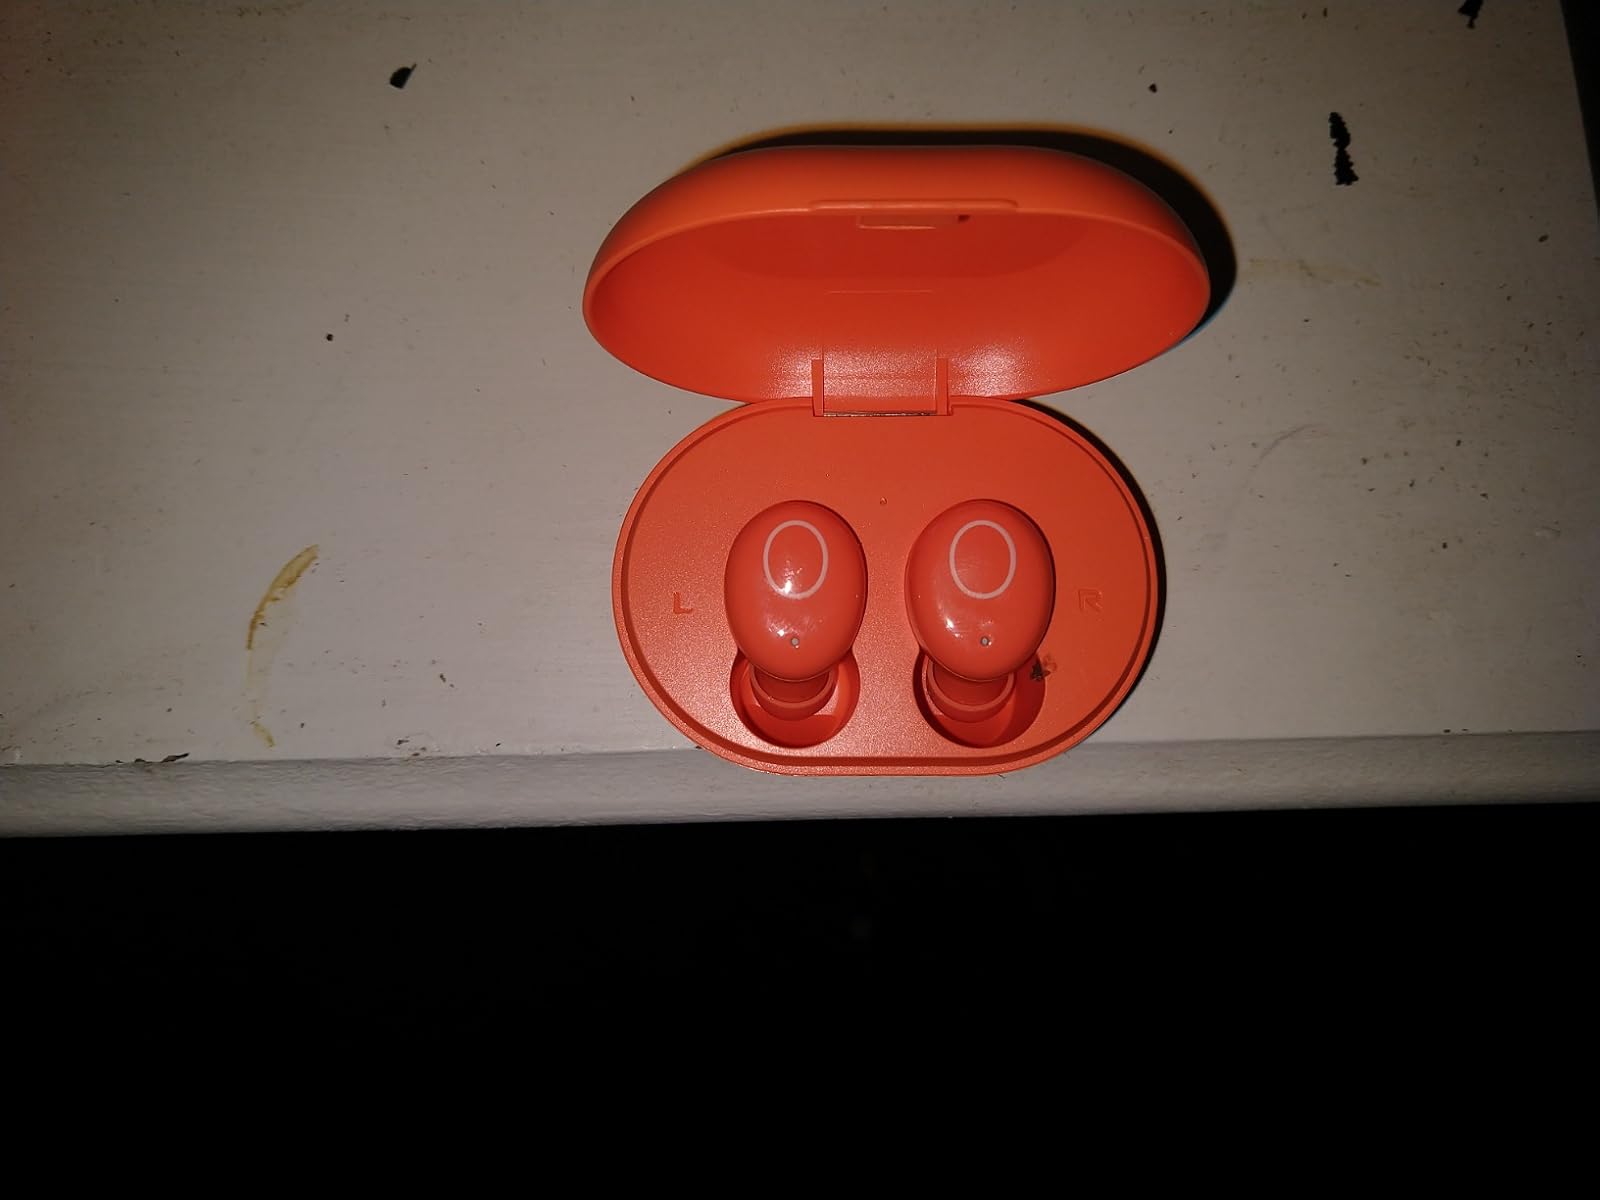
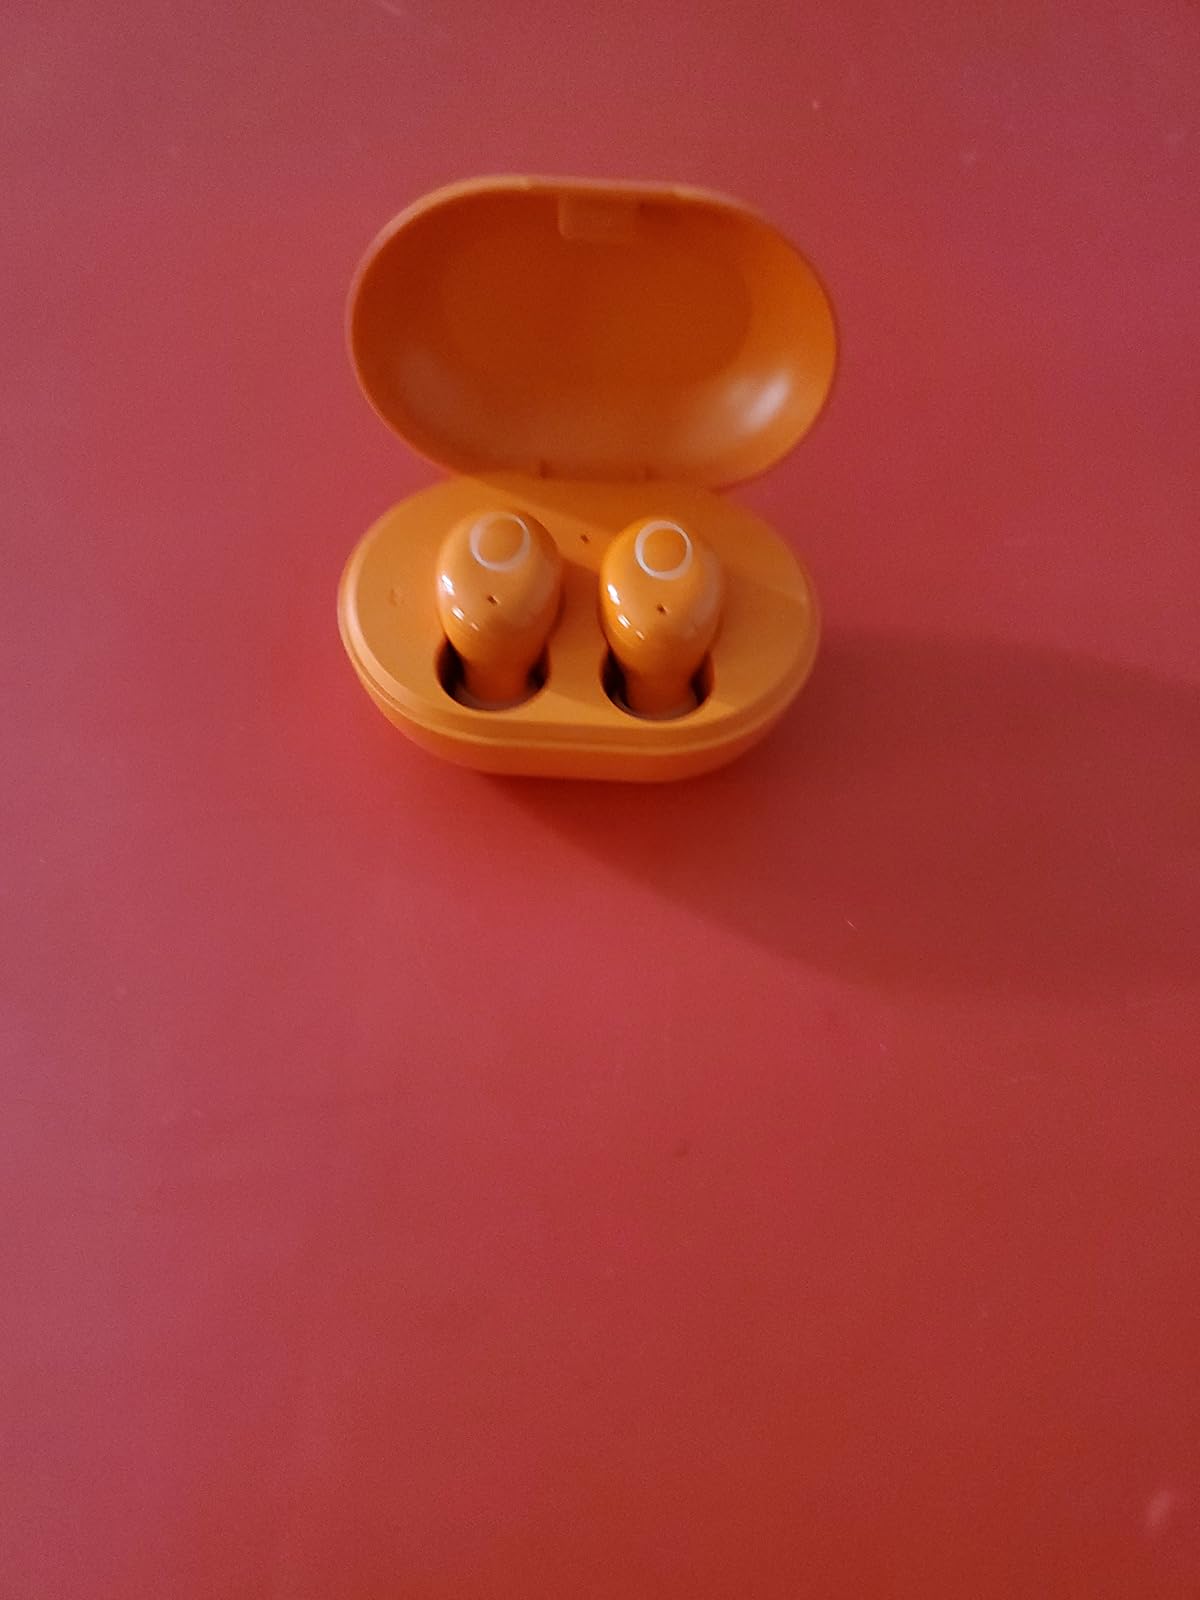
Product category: earbuds
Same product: yes